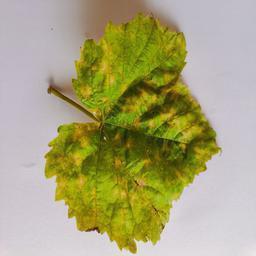
Label: Downy Mildew